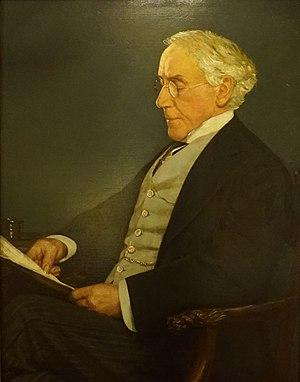
Henry Neville Gladstone, 1ᵉʳ baron Gladstone de Hawarden est un homme d'affaires et homme politique britannique. Il est le troisième fils du Premier ministre William Ewart Gladstone.